Saturn Sky

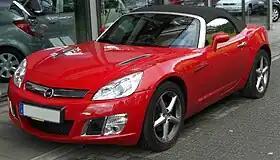
Opel GT

The Saturn Sky would, upon release, differ greatly from the initial concept. The 2002 auto show Sky featured four doors-- two suicide doors behind the front two, following in Saturn tradition. It was to feature a rear light bar, a 2+2 seating arrangement, and a significantly more bulbous exterior, one very far removed from the rather sharp and small-profiled Sky that actually released. Evidently, the Sky of reality was based far more on the 2002 Pontiac Solstice concept, keeping the "Sky" moniker in name only.